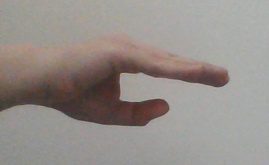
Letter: jeem